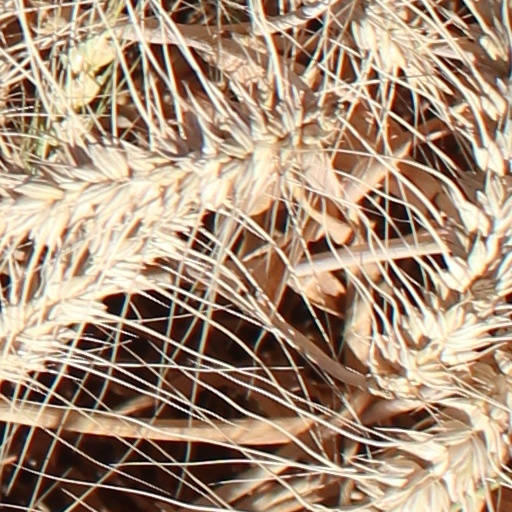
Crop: wheat